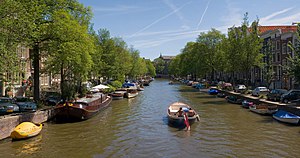
Amsterdam / Geografi / Kanalerne
En typisk kanal i Amsterdam
Amsterdam er Nederlandenes hovedstad og største by. Den nederlandske forfatning anerkender Amsterdam som landets hovedstad, men ikke som regeringsby. Den rolle har byen Haag. Amsterdam har 860.124 indbyggere, mens det større hovedstadsområde Storamsterdam har 860.124 indbyggere. Byen ligger i provinsen Noord-Holland i den vestlige del af Nederlandene, men tjener ikke som provinsens hovedstad, som i stedet er Haarlem. Storamsterdam udgøres først og fremmest af den nordlige del af Randstad, der med sine 7 millioner indbyggere er en af Europas største bysammenvoksninger.